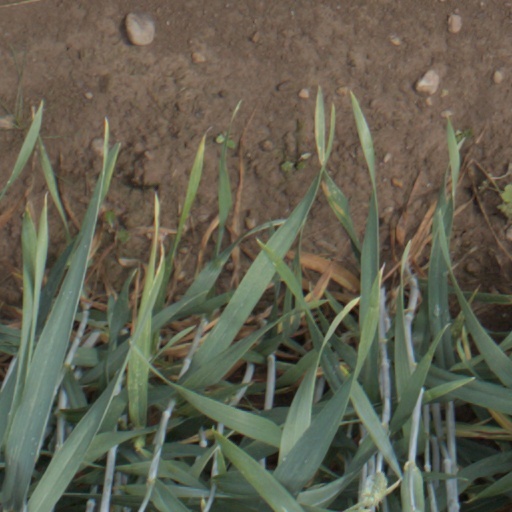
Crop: wheat